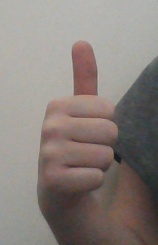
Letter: aleff